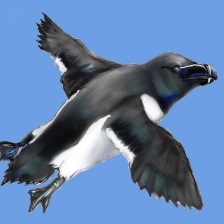
Species: RAZORBILL
Scientific name: ALCA TORDA